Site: brandenburg
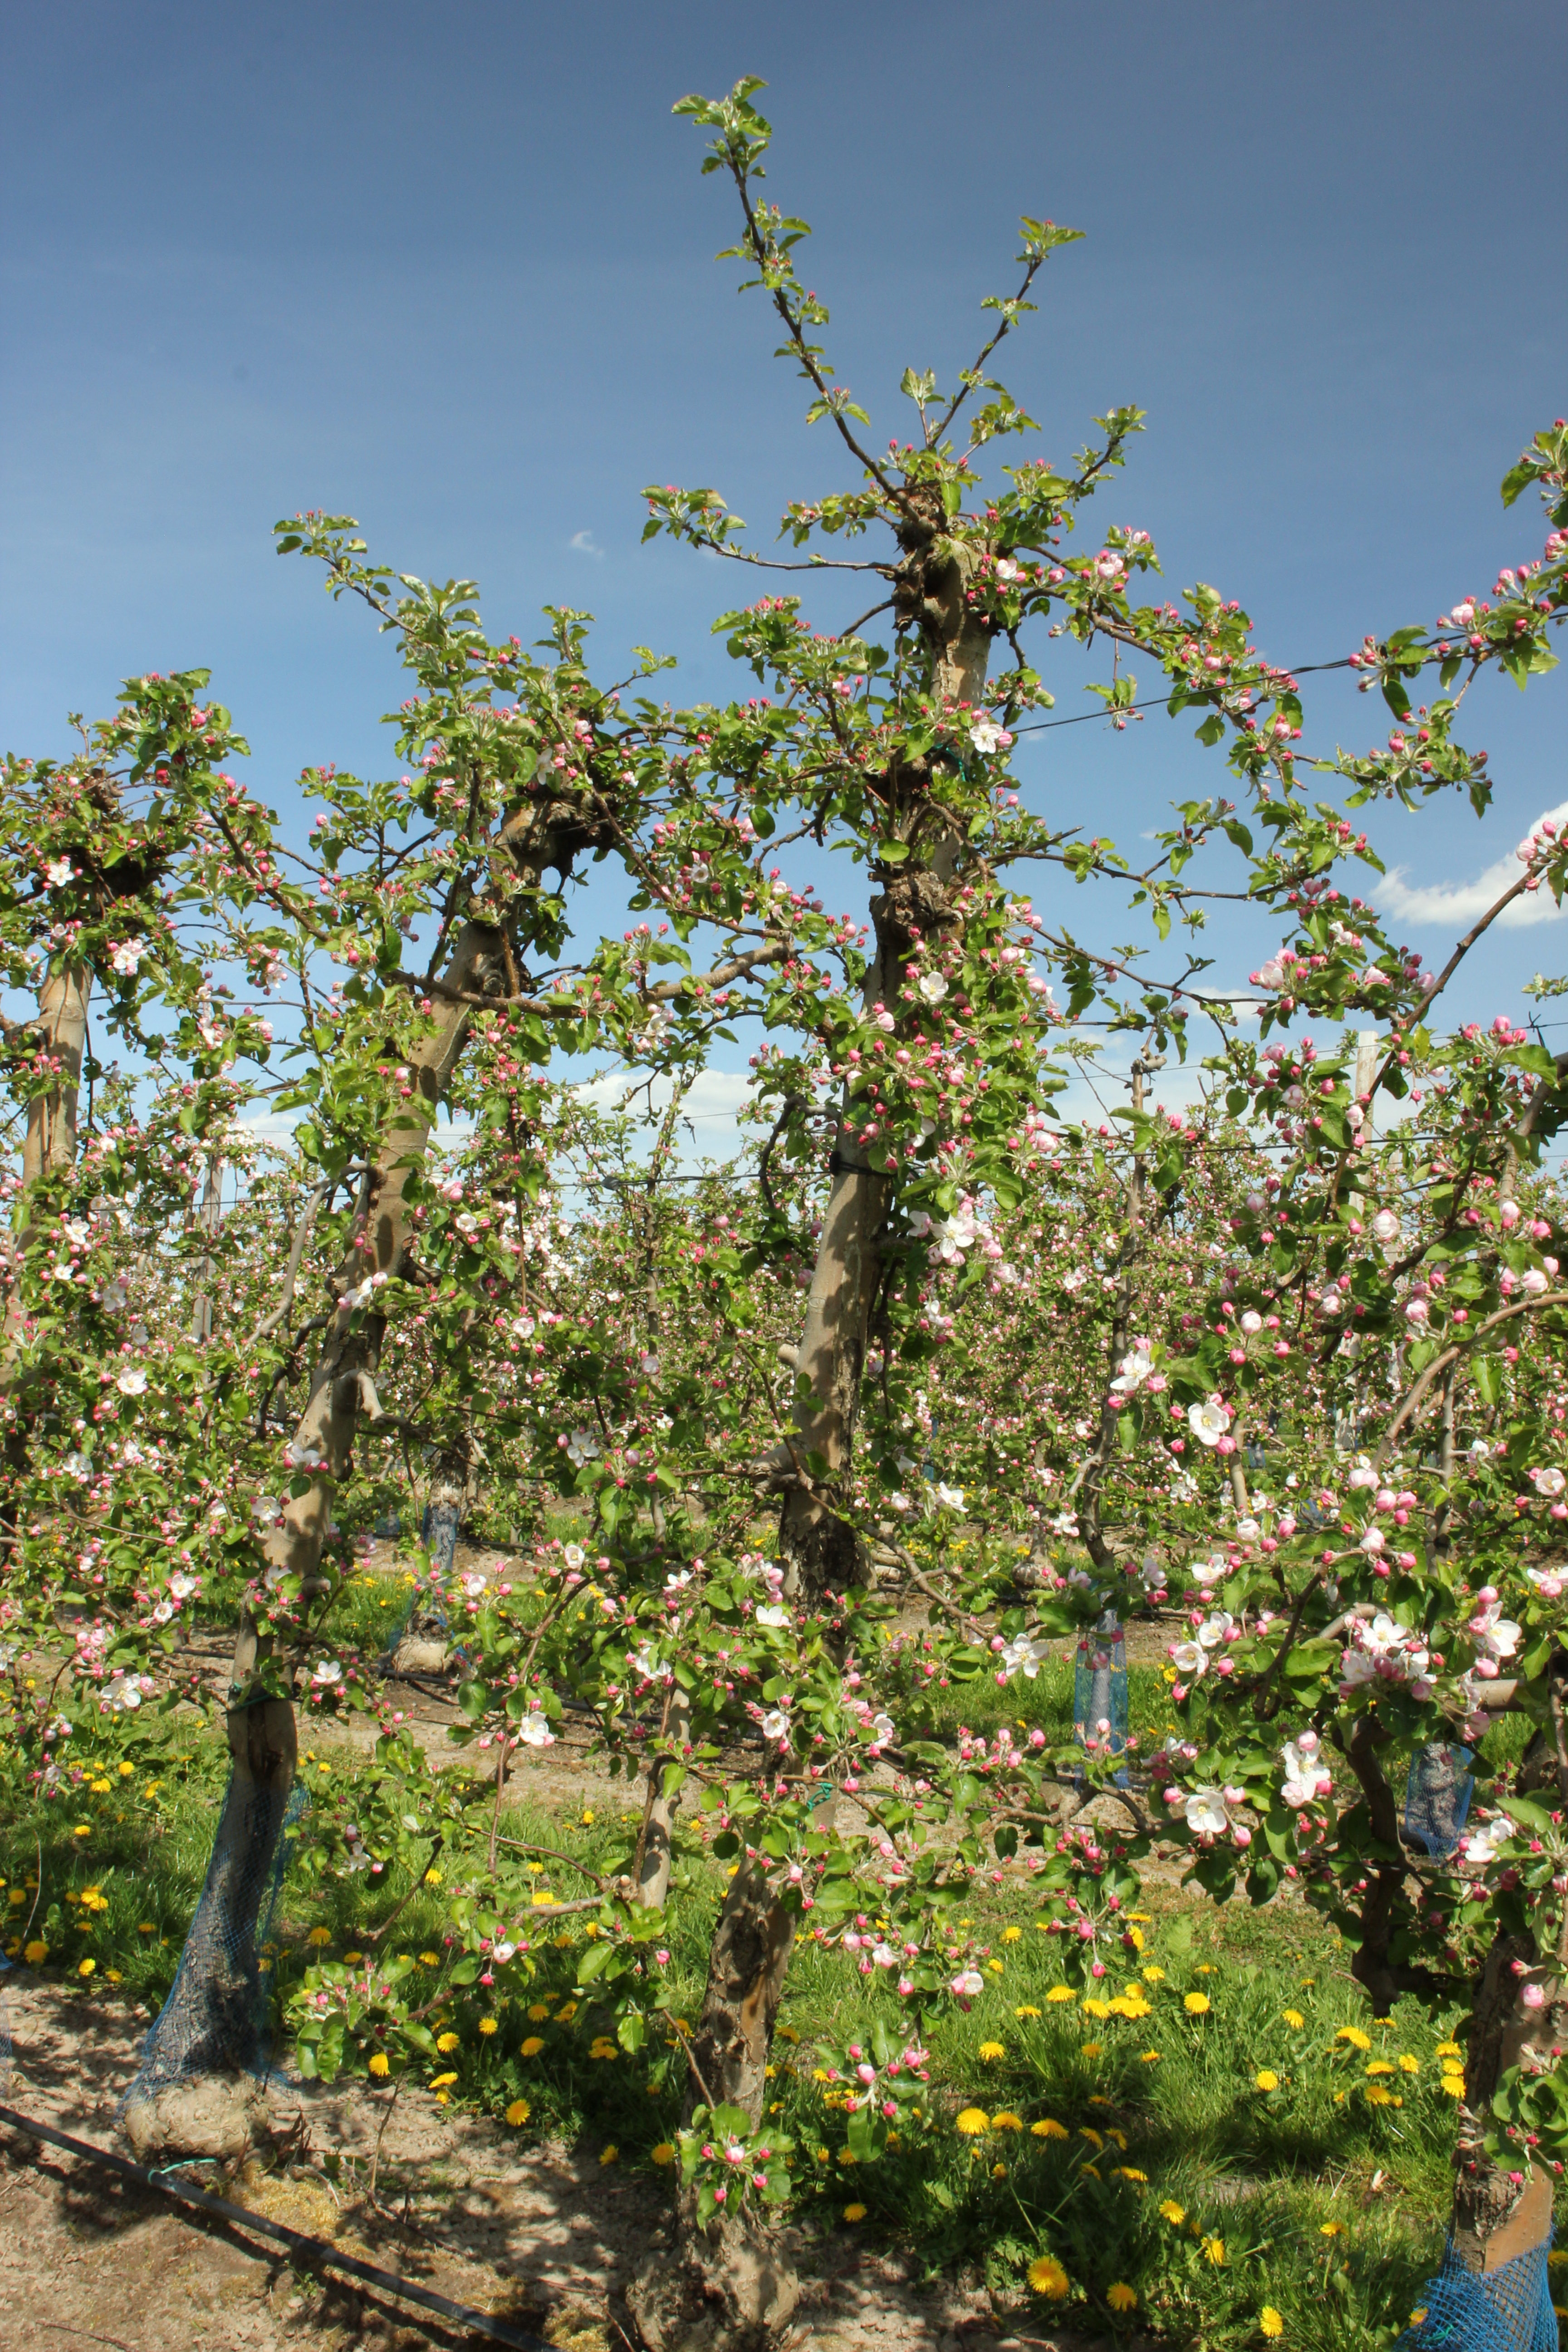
Growth stage (BBCH 57): Inflorescence emergence